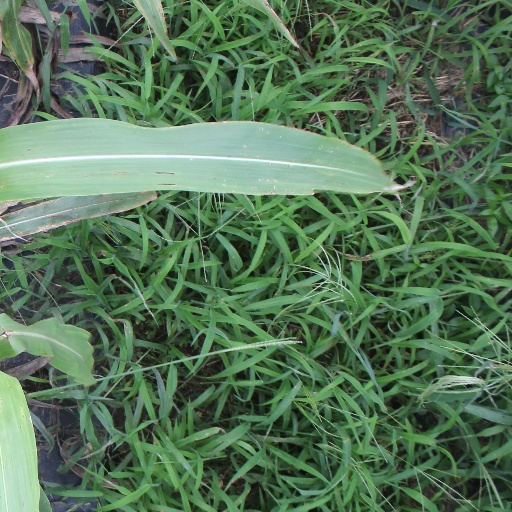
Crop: sorghum